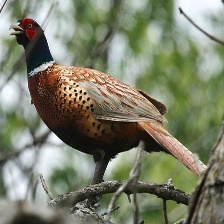
Species: RING-NECKED PHEASANT
Scientific name: PHASIANUS COLCHICUS